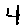
Label: 4